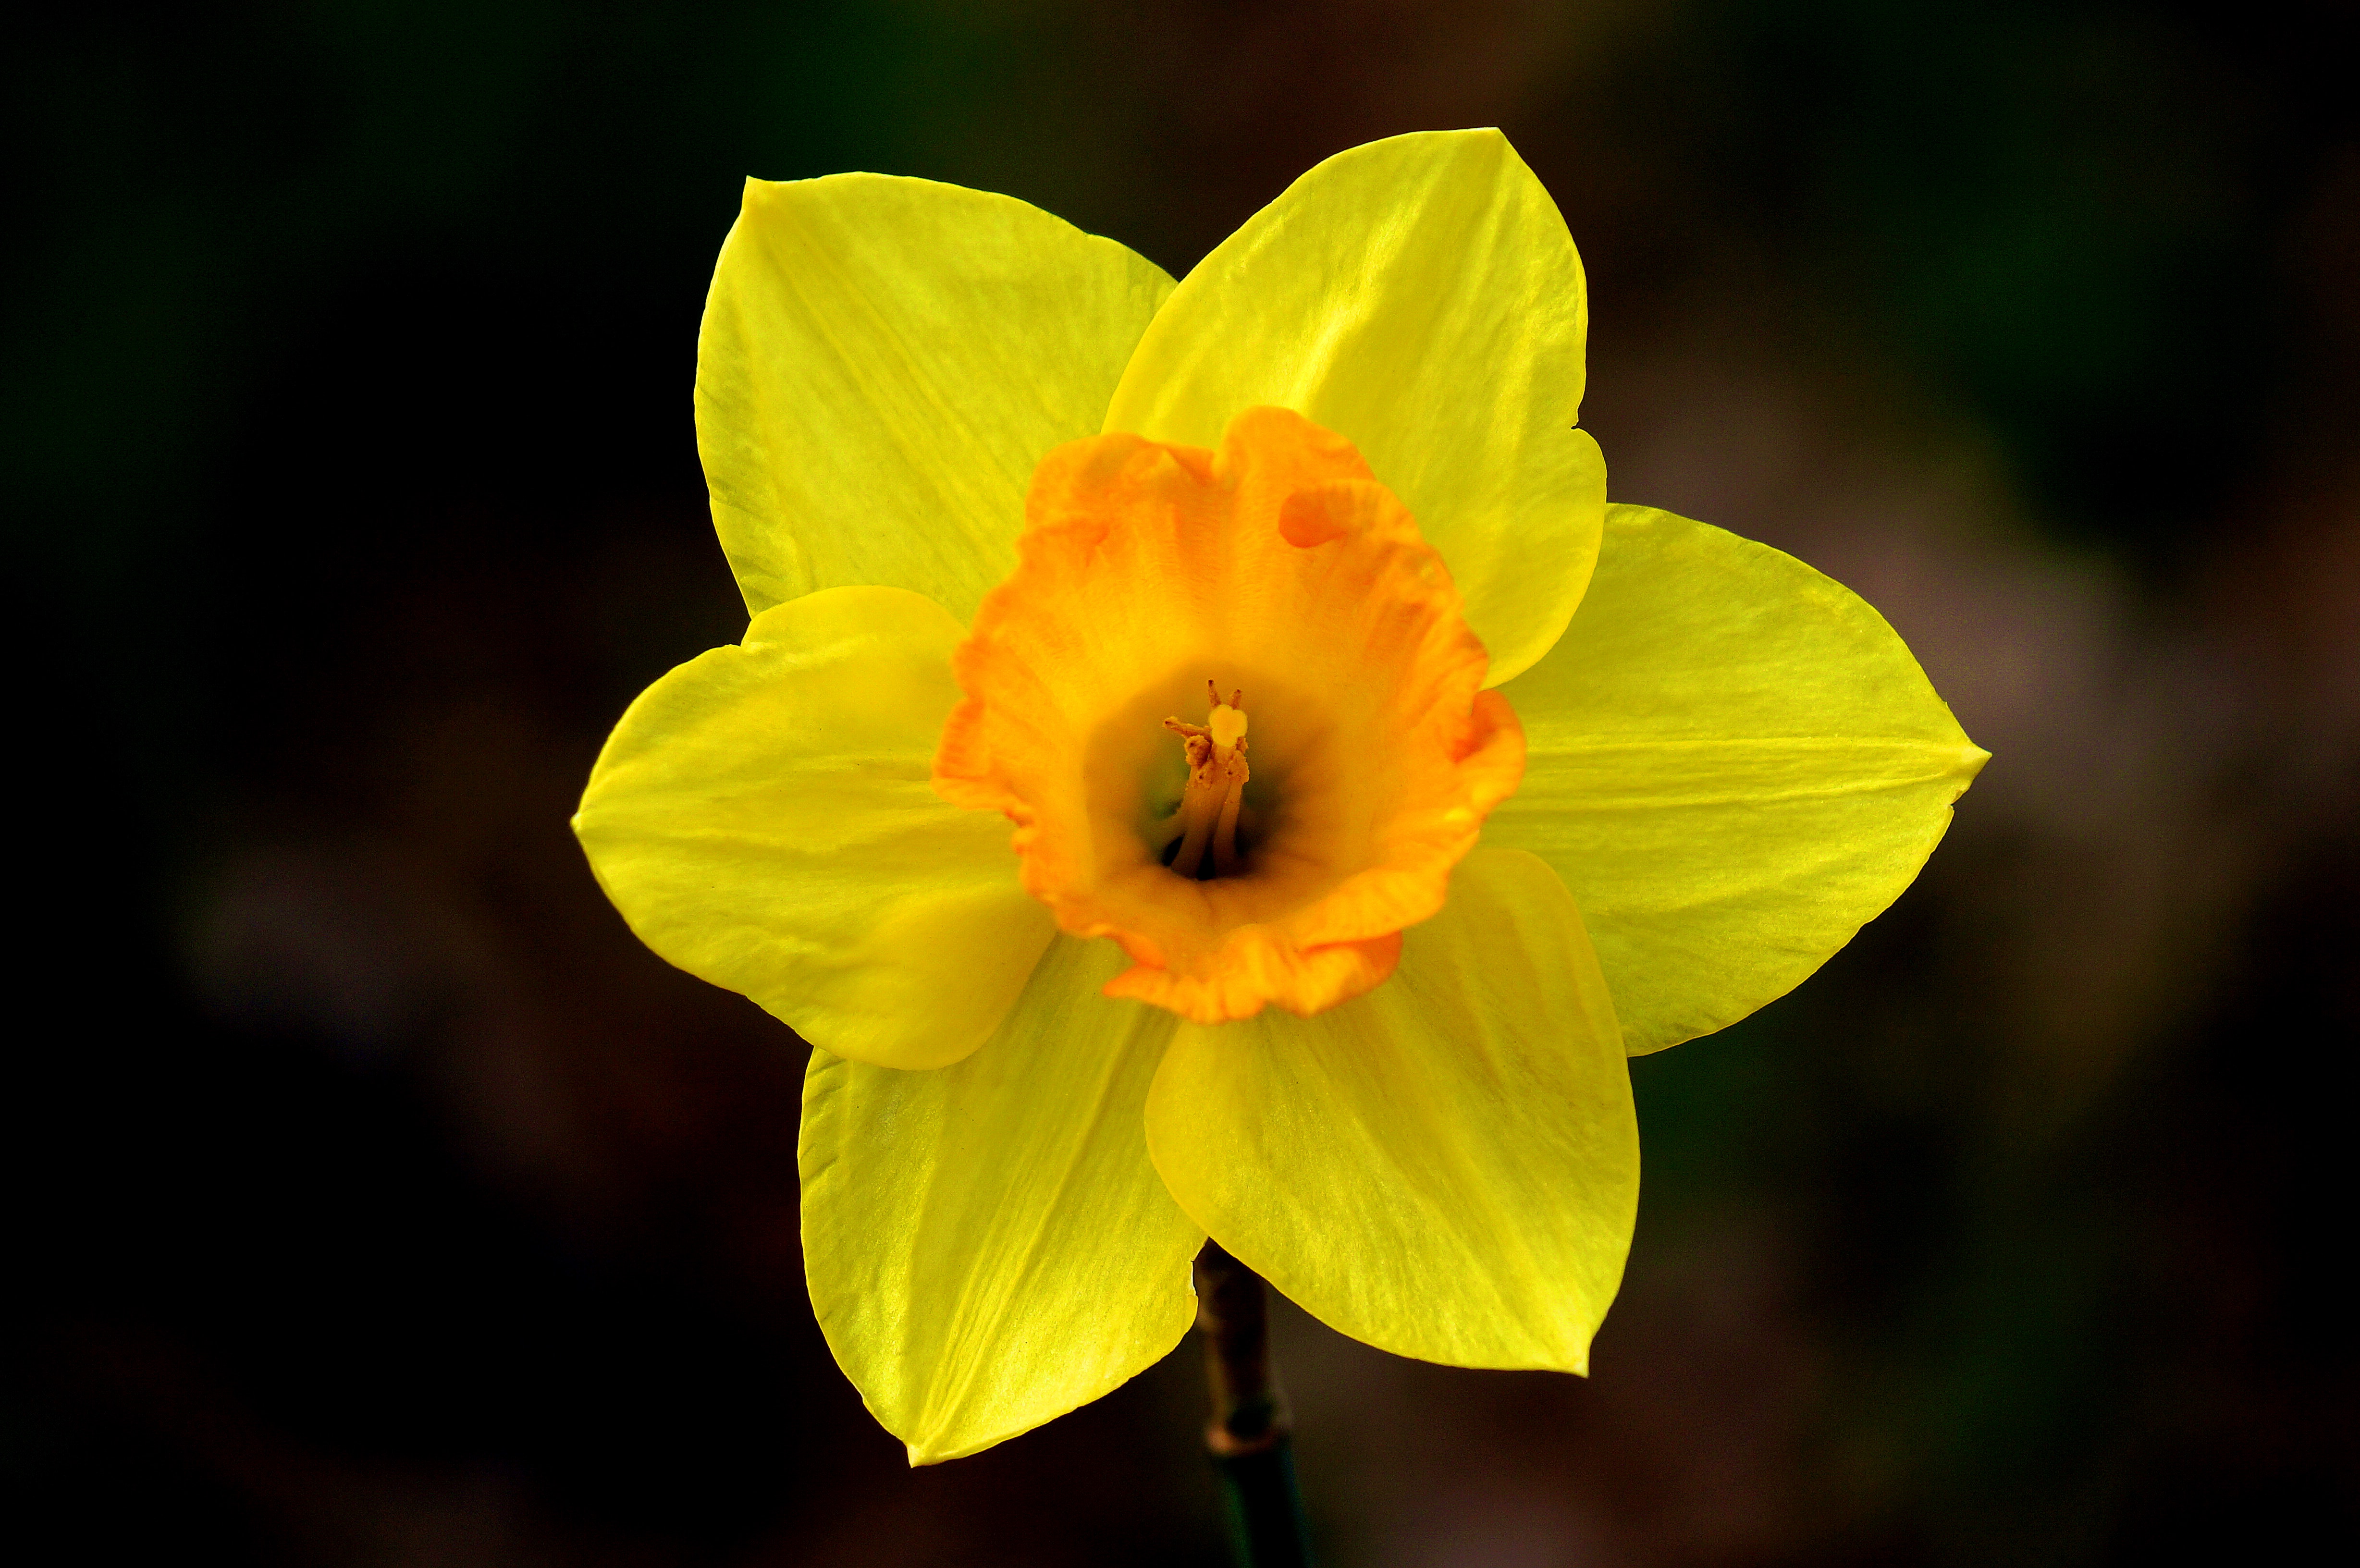
flower, flowering plant, petal, yellow, narcissus, plant, close up, botany, spring, amaryllis family, wildflower, pollen, herbaceous plant, plant stem, perennial plant